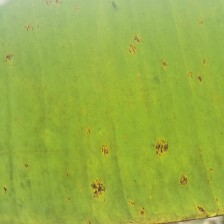
Label: pestalotiopsis